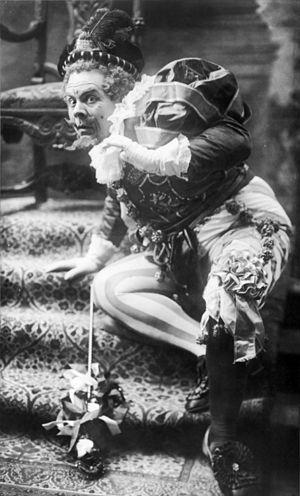
Giuseppe Mario Sammarco est un baryton italien.